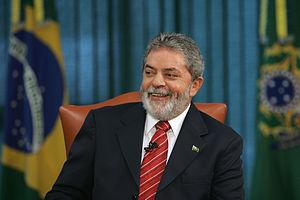
Bolsa Família est un programme social brésilien destiné à lutter contre la pauvreté et mis en place pendant la présidence FH Cardoso puis systématisé sous la présidence de Luiz Inácio Lula da Silva. C'est un « programme conditionnel » dans lequel le versement d'aides est conditionné à certaines obligations d'éducation mais qui se rapproche néanmoins du concept de revenu de base.